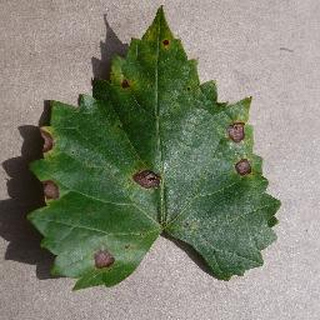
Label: grape_black_rot